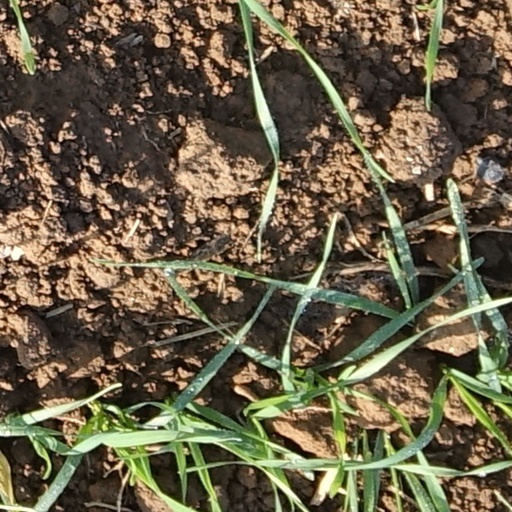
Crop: wheat